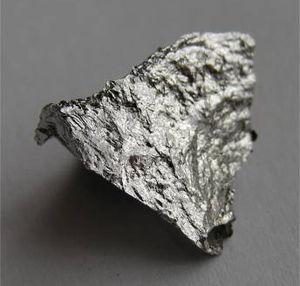
La République démocratique de Géorgie, aussi nommée Première République de Géorgie, fut la première entité moderne de la République de Géorgie, de 1918 à 1921.